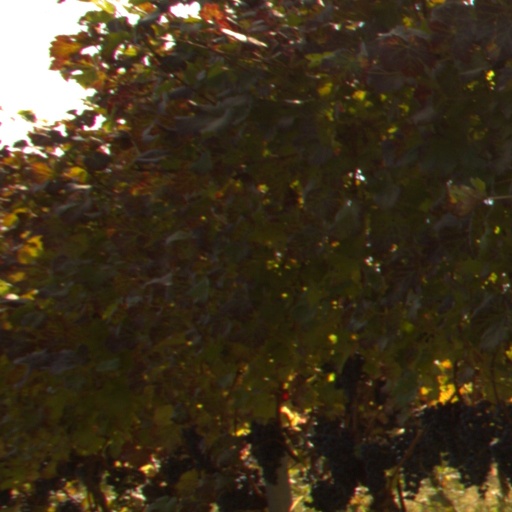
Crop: grape